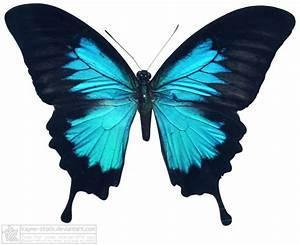
butterfly